Camptodactyly

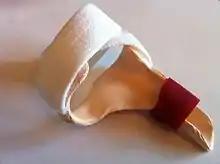
Splint for the left little (pinky) finger of a 7-year-old child.

If a contracture is less than 30 degrees, it may not interfere with normal functioning. The common treatment is splinting and occupational therapy. Surgery is the last option for most cases as the result may not be satisfactory.